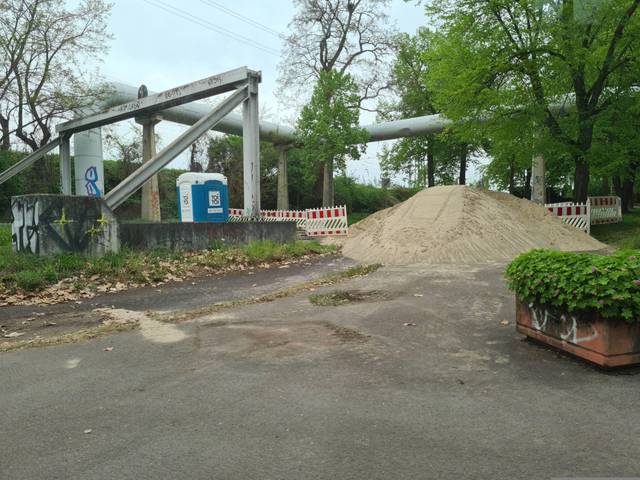
Region: Germany
Coordinates: 52.14, 11.632